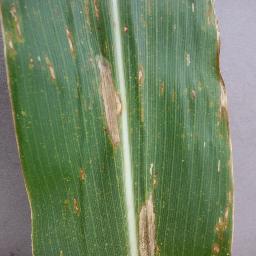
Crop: corn
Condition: (maize)_northern_blight